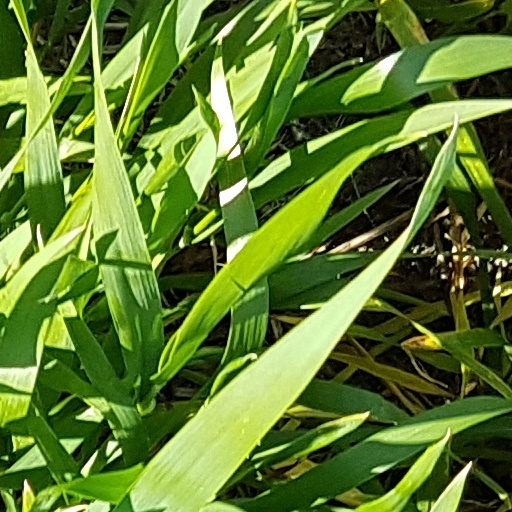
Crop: wheat